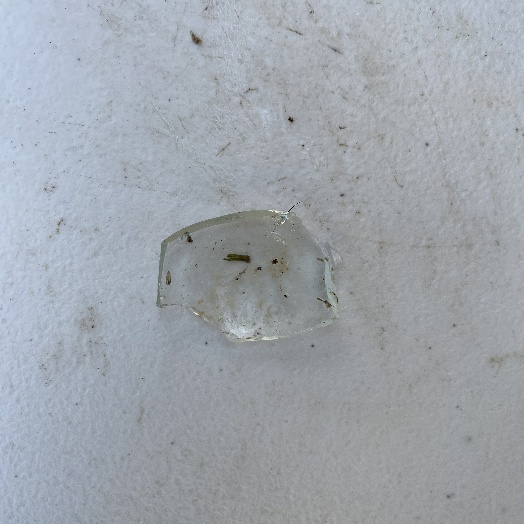
Label: Glass